2021 Japan Series

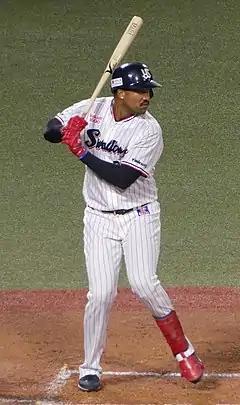
Domingo Santana hit the game-winning home run in Game 3

The game's ceremonial first pitch was thrown by former Swallows manager Mitsuru Manaka. In the first of three games played at Tokyo Dome instead of the Swallows' home field of Meiji Jingu Stadium due to a scheduling conflict, Daiki Tajima started for Orix, while Yakult started Yasuhiro Ogawa. Orix scored first on an RBI single by Yuma Mune in the third inning. After Tajima gave up a one-out single in the fifth inning, the Buffaloes replaced him with Motoki Higa, who recorded an out and was quickly relieved by César Vargas. Vargas walked two batters to load the bases and then allowed a single to Yuhei Nakamura that scored two runs. A throwing error by Mune on the play allowed a third run, putting Yakult ahead 3–1. Orix tied the game the next inning on a two-run home run by Yutaro Sugimoto. In the seventh, two walks and a double by Masataka Yoshida gave the Buffaloes a one-run lead. The Swallows responded in the bottom half of the inning with a leadoff single by Nori Aoki followed by a fly out and a strikeout. Domingo Santana then hit a game-winning two-run home run.